Saint-Brieuc Cathedral

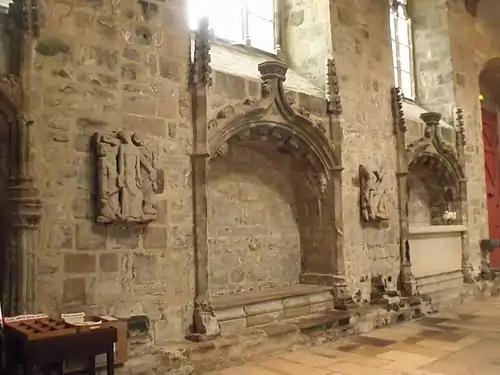
A view along the nave of Saint Etienne cathedral in Saint-Brieuc. Note the enfeu or walled tombs and two of Saupique's "stations of the Cross"

The West Porch is the best entrance to use to access the cathedral. Once inside six steps lead down to the floor of the nave and from here one has a good view of the altar erected at the crossing of the transept. The west porch was first built in the 15th century at the time the south tower was erected and was completely rebuilt in 1888. The west porch gable dates to the 13th century but was reworked in the 14th century and a rose window was added in the 16th century. Two doors give access to the cathedral, and the trumeau is decorated with a standing Virgin Mary which came from the Chapelle Saint-Colomban in Peumerit-Quintin. The North porch is known as the "du Matray" and was reconstructed in 1856. The tympanum is decorated with "Une Vierge à l'oiseau" in polychromed wood. The Sacristy was added between the arm of the transept and the north aisle of the nave in the 15th century.The north gable of the transept has a large window destroyed during the French Revolution and completely replaced in 1852. It is topped by a clock tower dating to 1836 which replaced an earlier tower dated 1618. The cathedral has two towers. The Tour du Nordic or the Tour Brieuc is 28 metres high and holds two bells. The Tour du Midi is higher at 33 metres and holds three bells. The latter tower was built in the 15th-century partly as a consequence of the sieges of 1375 and 1394 and its spire was added in 1852. The gable of the north transept built with much red granite quarried in the local area has a modern window, the old window having been destroyed in the French revolution. The gable is topped by an 18th-century clock, and for many years this was the only clock in the town.